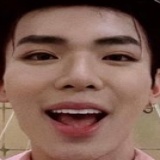
ca sĩ Erik